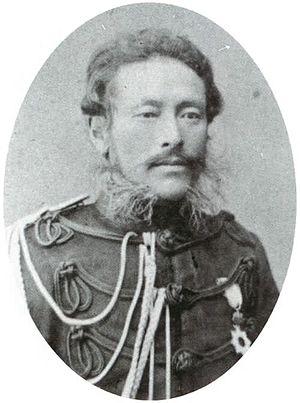
Le baron Yamakawa Hiroshi était un samouraï japonais de la fin de l'époque d'Edo qui est devenu un célèbre général de l'armée impériale japonaise au début de l'ère Meiji. C'était un serviteur d'Aizu connu pour ses stratégies ingénieuses contre le premier gouvernement de Meiji pendant la guerre de Boshin, il fut la première personne née à Aizu à écrire une histoire des années précédant la guerre, avec son frère Yamakawa Kenjirō.